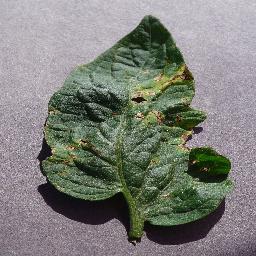
Label: Tomato___Target_Spot